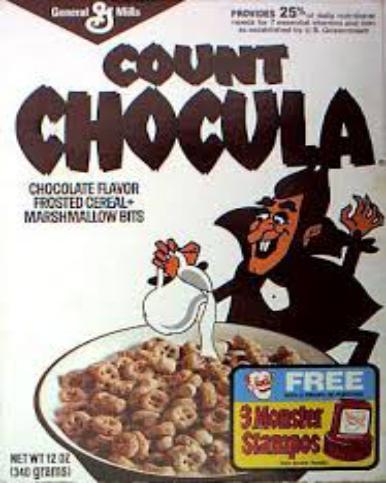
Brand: Count Chocula
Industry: Food